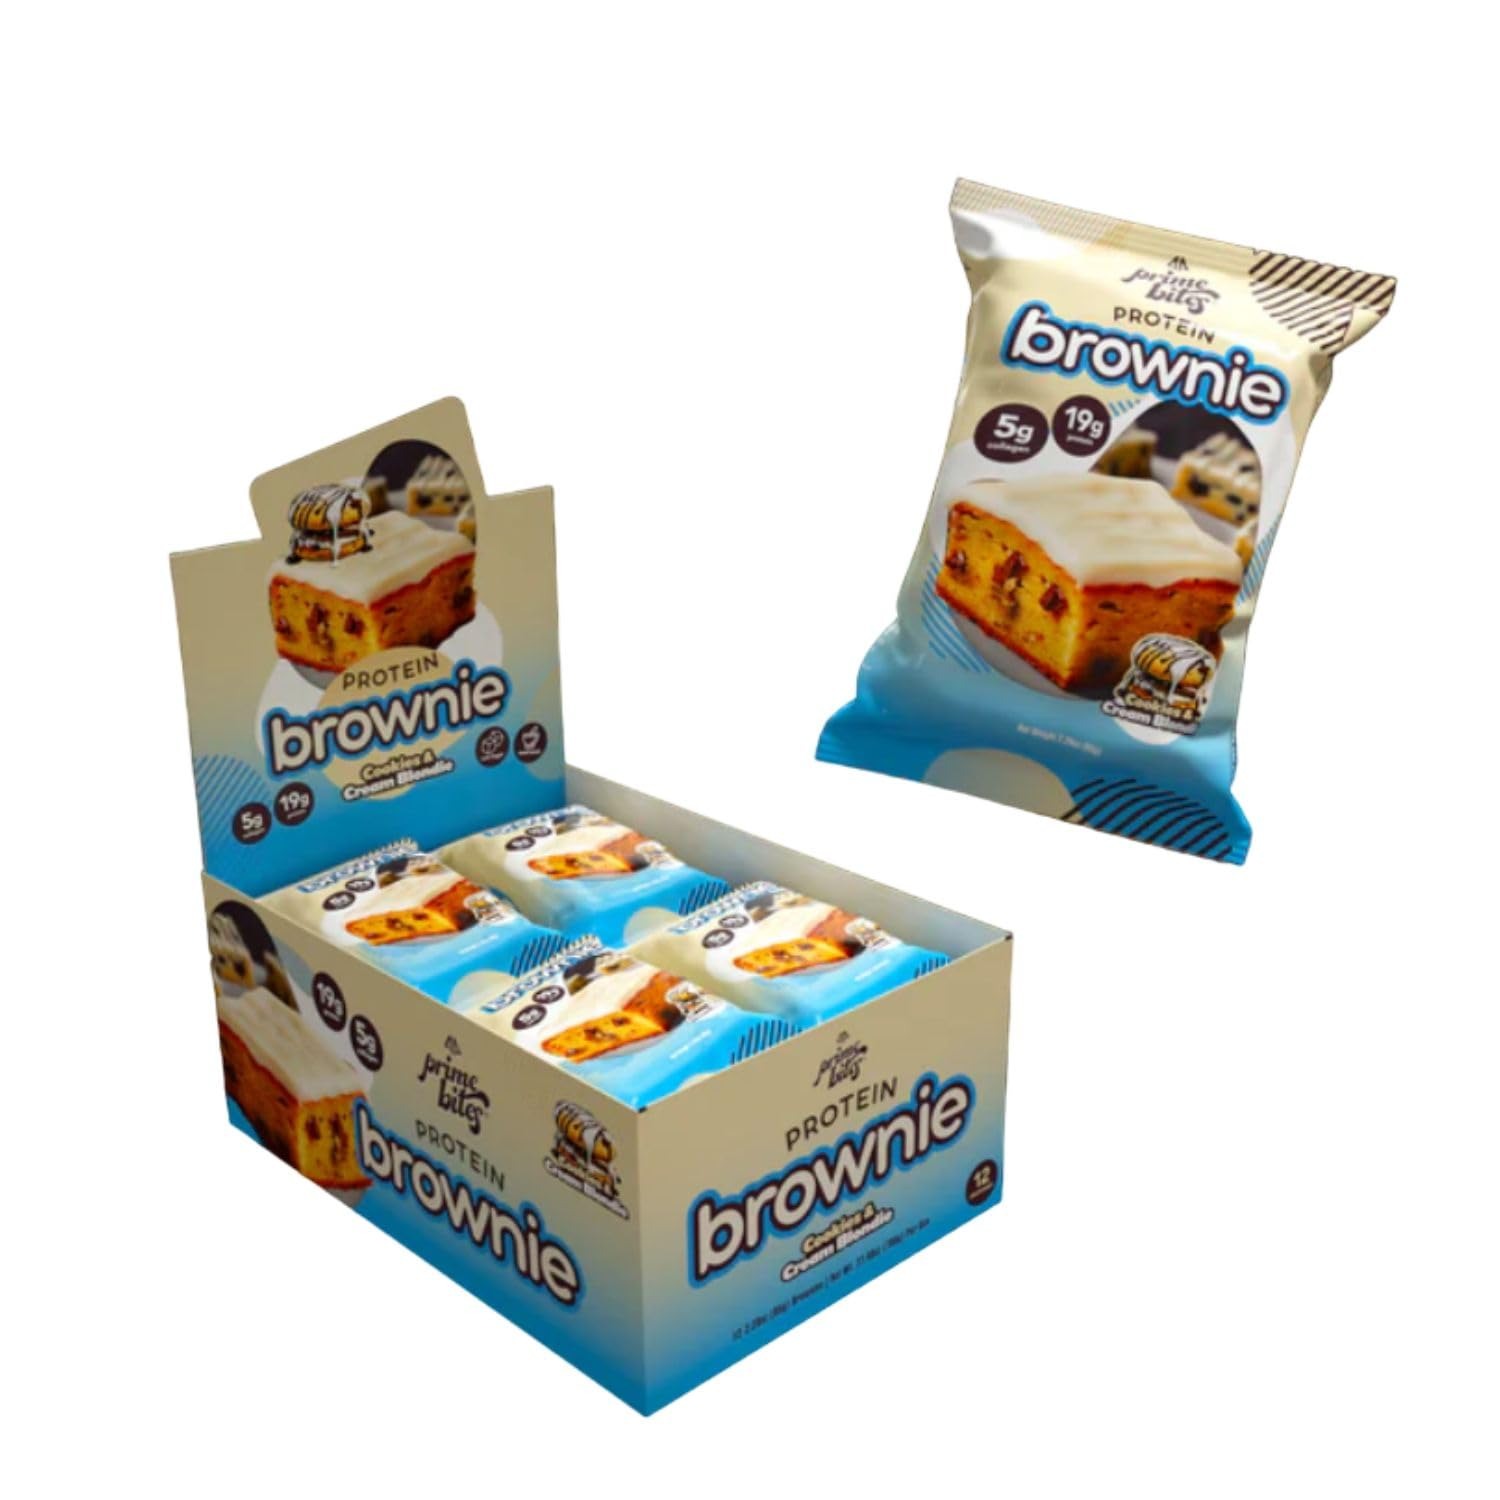
Item Name: Prime Bites Protein Brownie from Alpha Prime Supplements, 16-17g Protein, 5g Collagen, Delicious Guilt-Free Snack,12 bars per box (Cookie and Cream Blondie)
Bullet Point 1: Packed with Protein: Each Prime Bites Brownie has 19 Grams of Protein with 5 Grams of Collagen, premium whey protein, zero wheat protein, satisfy sweet tooth, convenient healthier snacks.
Bullet Point 2: Designed for Everyone: Prime Bites Protein Brownies were designed with both men & women athletes of all types, fitness enthusiasts, and any health-conscious person in mind. Everyone will enjoy and benefit from these delicious brownies as an easy way to help add protein to your day and a good snack option between meals.
Bullet Point 3: Unbelievable Flavors: Prime Bites Protein Brownies come in outstanding flavors including Glazed Cinnamon Roll, Glazed Chocolate Donut, Cookie Dough Bites, Birthday Cake and more!
Bullet Point 4: Amazing Texture: Unlike most dried-up protein bars, Alpha Prime Bites are moist and delicious while still using healthy-first ingredients.
Bullet Point 5: Made in the USA: Alpha Prime products are proudly made in the USA in manufacturing facilities that adhere to the highest standards for quality using tested, safe, and effective ingredients that you can use with confidence.
Product Description: 16-19 Grams of Protein per Brownie with 5 Grams of Collagen per Brownie, Whey Protein, Zero Wheat Protein, Satisfy Sweet Tooth, Convenient Healthier Snacks
Value: 1.0
Unit: Ounce

Price: 37.74